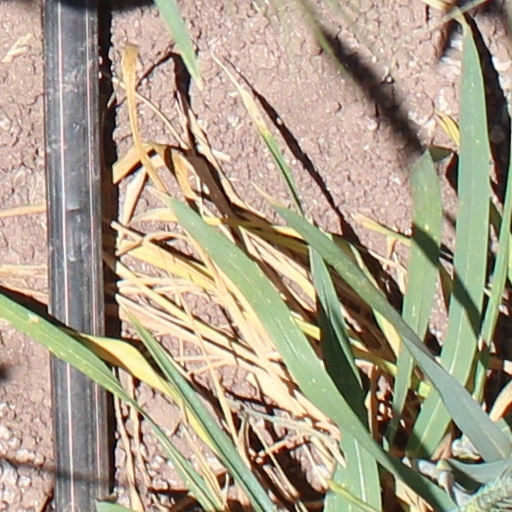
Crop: wheat